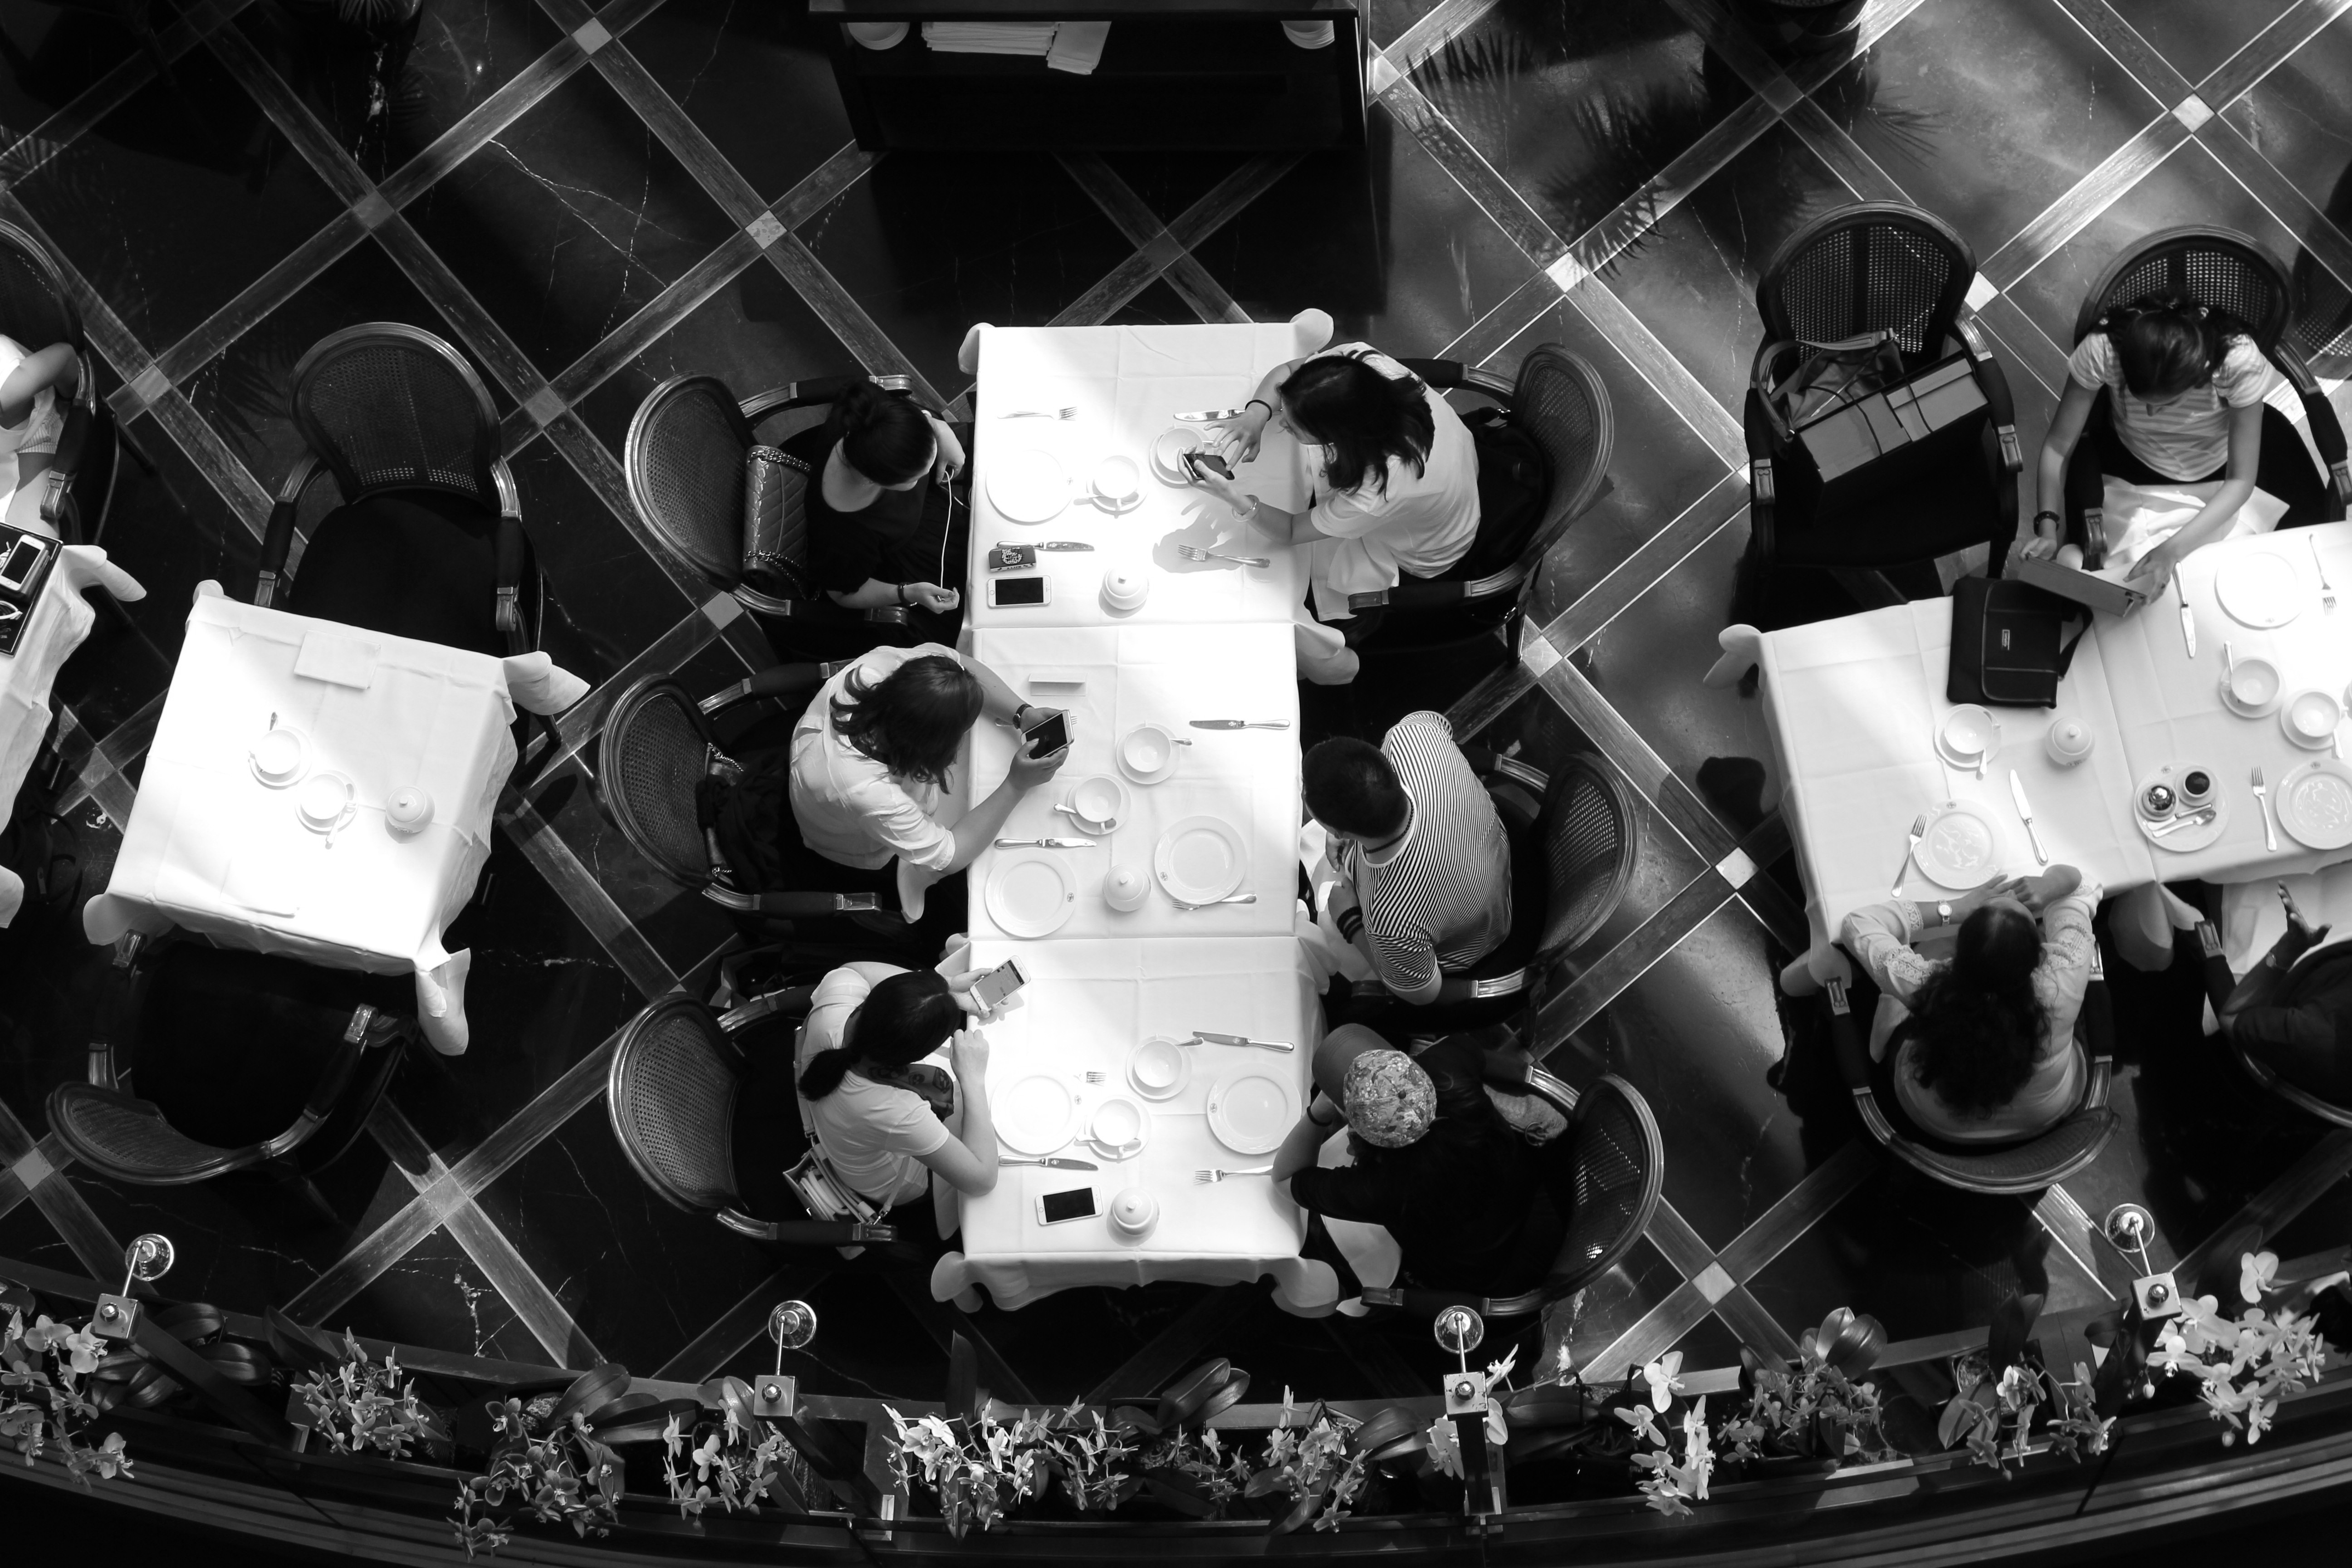
black and white, white, photography, black, monochrome, photograph, image, monochrome photography